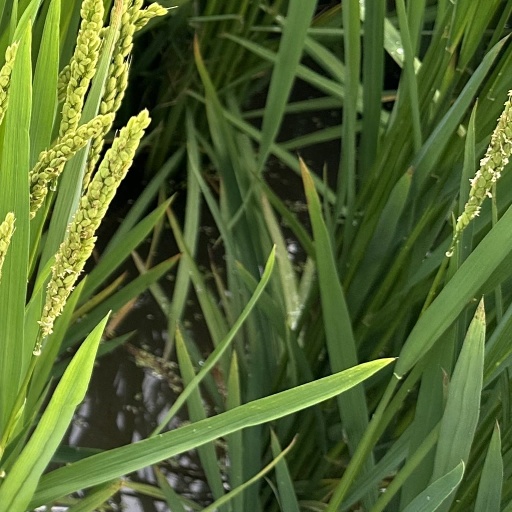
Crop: rice